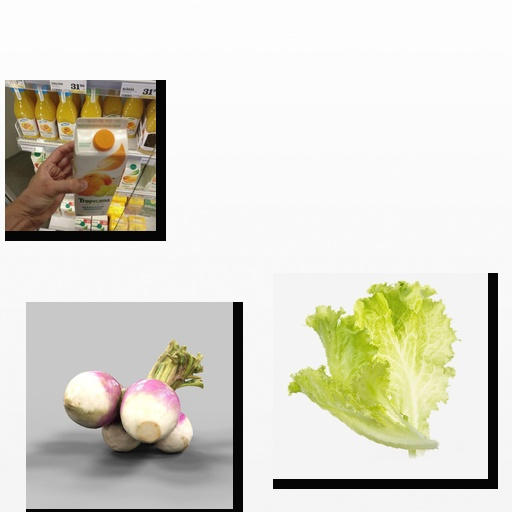
Food items: mandarin_juice, turnip, lettuce